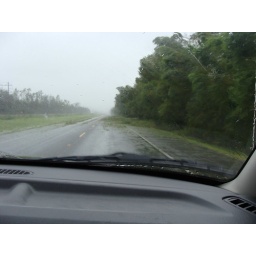
General debris and tree limbs and leaves in the road the afternoon of Gustav.